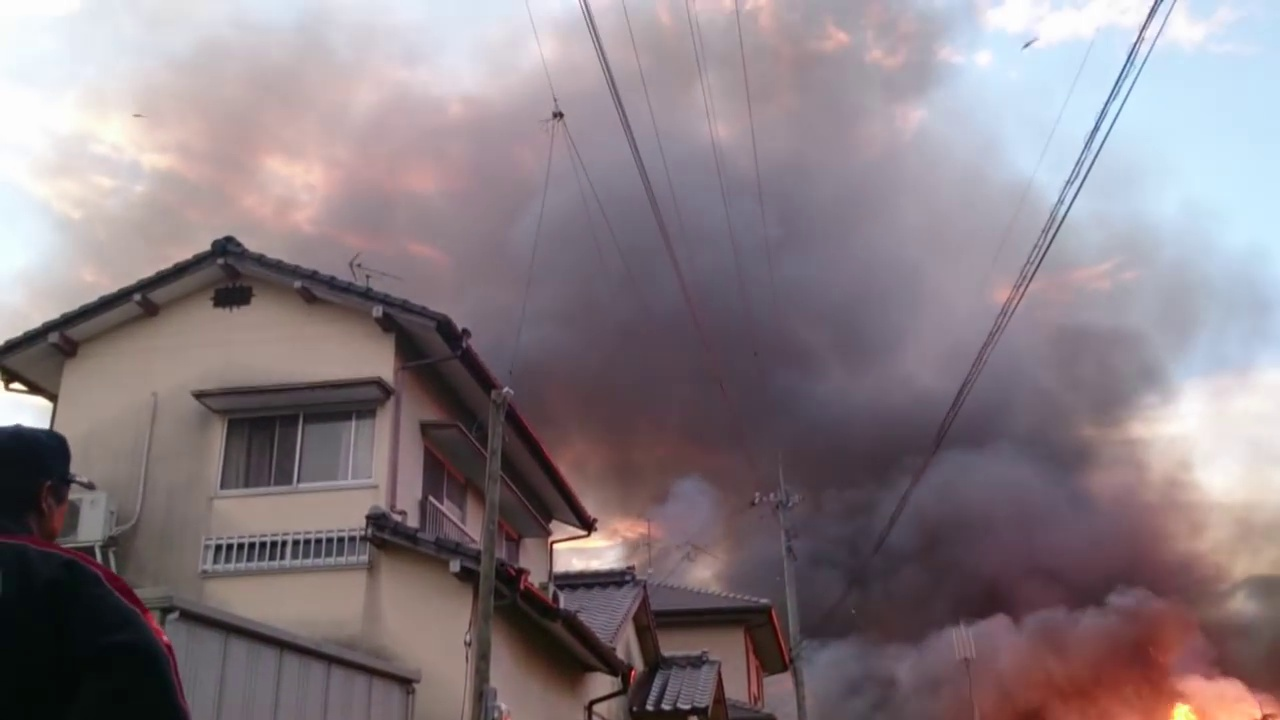
Fire: yes
Smoke: yes